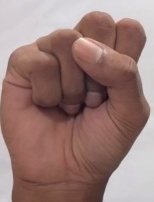
ASL sign: S